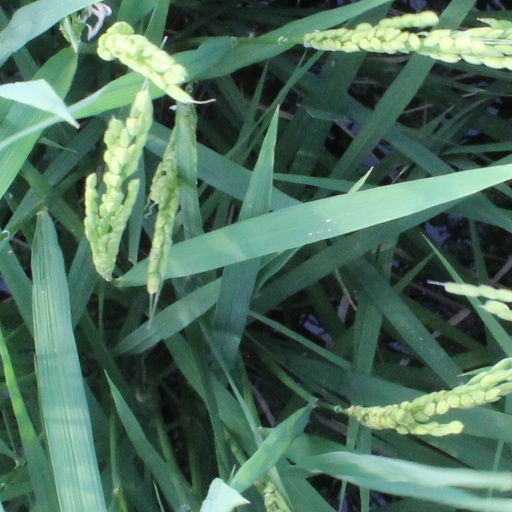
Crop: rice